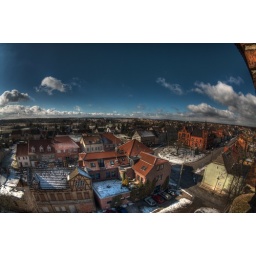
I took this pic sitting in the Zahna church towers window, 40 m above the ground...